Dixie Lee

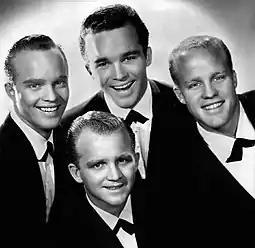
The Crosby Brothers, sons of Dixie Lee and Bing Crosby, 1959

She met Bing Crosby at the age of 20 and they married on September 29, 1930, at the Church of the Blessed Sacrament in Hollywood. Dixie Lee was better known than Crosby at that time, as illustrated by the incorrect news release issued by the Associated Press, which reported she married "Murray Crosey".